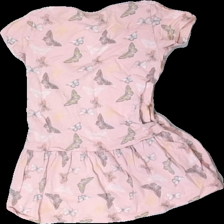
View: back
Type: Dress
Category: Children
Brand: Not in the list
Brand text on label: Peuhu
Colors: Pink, Yellow
Material: 71% cotton, 29% viscose
Pattern: Animal print
Cut: Regular, C-collar
Season: All
Price range: <50
Recommended usage: Reuse